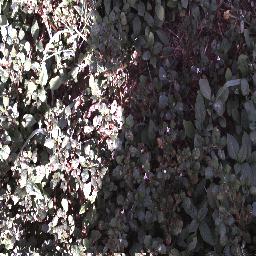
Label: negative